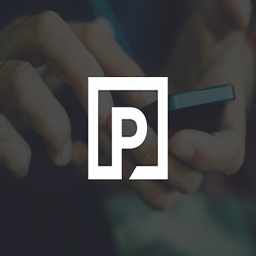
people with their bottle of whisky , a souvenir .